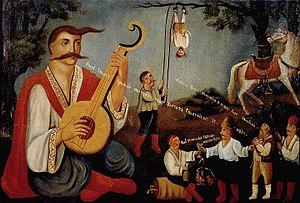
L’histoire des Juifs en Ukraine est la partie de l’histoire du peuple juif qui se déroule dans les territoires de l’actuelle Ukraine et la succession des manifestations du judaisme dans le paysage religieux ukrainien.